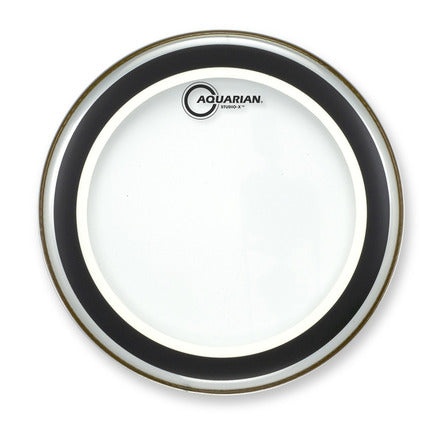
6" Studio X Clear Drumhead
Aquarian Studio X, Clear, 1 lager, 10 Mil tjock, Internal Damping ring, Safe T Lok hoop för stabil stämning
Brand: Aquarian
Category: Arts & Entertainment > Hobbies & Creative Arts > Musical Instrument & Orchestra Accessories > Percussion Accessories > Drum Heads